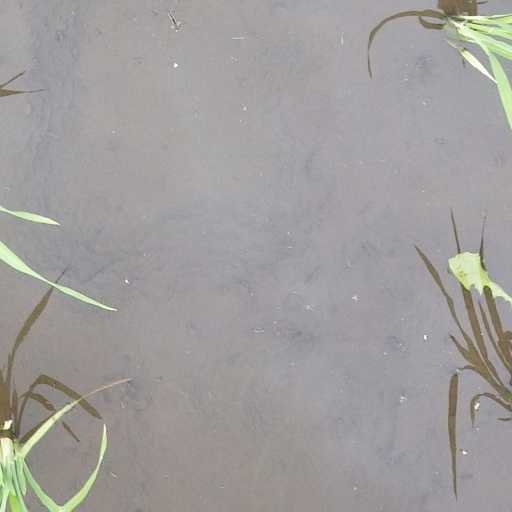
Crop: rice